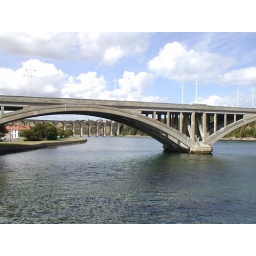
View over the river Tweed of the road bridge and viaduct, from the now pedestrianised older bridge, Berwick-upon-Tweed, England (just)